List of awards and nominations received by Jessica Chastain

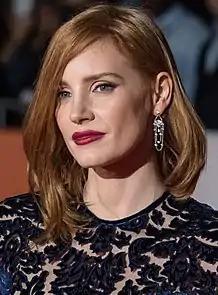
Chastain at the 2015 Toronto International Film Festival

American actress Jessica Chastain made her film debut with the 2008 independent drama "Jolene", for which she won a Best Actress award at the Seattle International Film Festival. Her breakthrough came in 2011, when she starred in six films, and received critical acclaim for her performances in "Take Shelter", "The Tree of Life", and "The Help". The supporting role of an aspiring socialite in "The Help" earned her nominations for the Academy Award, BAFTA Award, and Golden Globe. The following year, Chastain played the leading role of a CIA agent in Kathryn Bigelow's thriller "Zero Dark Thirty", which won her the Golden Globe Award for Best Actress – Motion Picture Drama and the Critics' Choice Movie Award for Best Actress. She also received Oscar and BAFTA nominations.